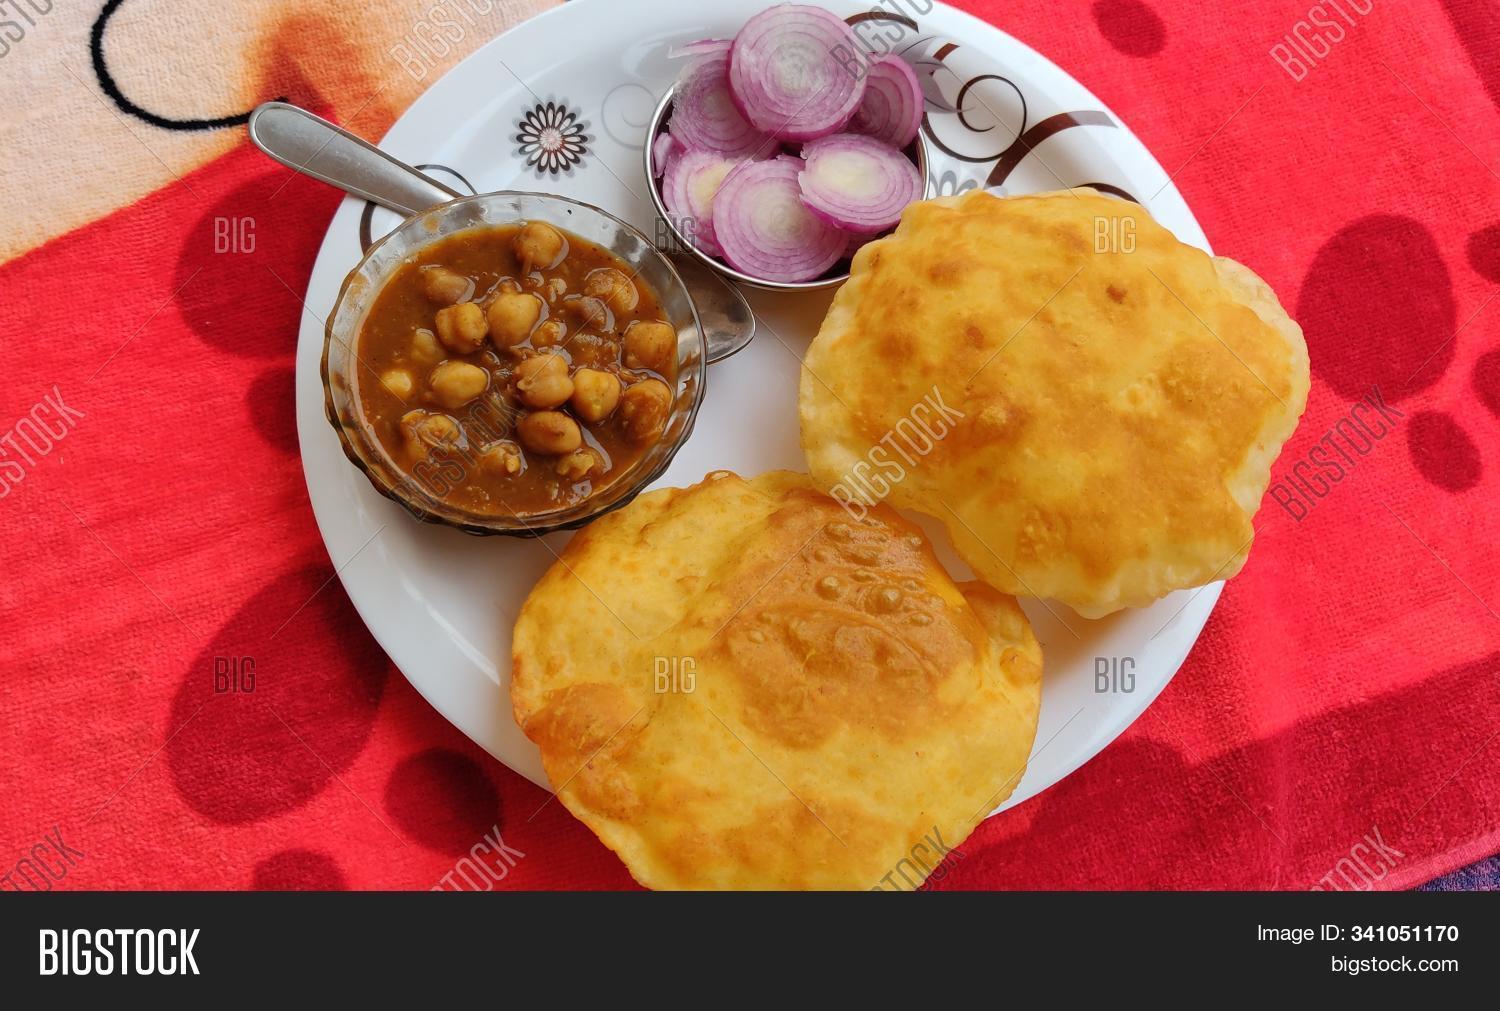
Dish: chole_bhature